Khokmanh

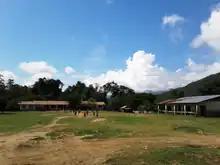
Primary school of Khokmanh village

In October 2016, Khokmanh village had 168 households of the Khmu and Lao Loum ethnic groups, including 975 people (539 females). Specifically, the Lao Loum had 157 households with 911 people (500 females); the Khmu has 11 households with 64 people (39 females). Totally, the village has 407 people at working age including 198 females. Villagers in Khokmanh are mostly engaging in traditional shifting cultivation and raising livestock.